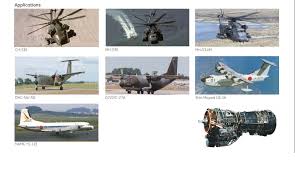
Label: T-64